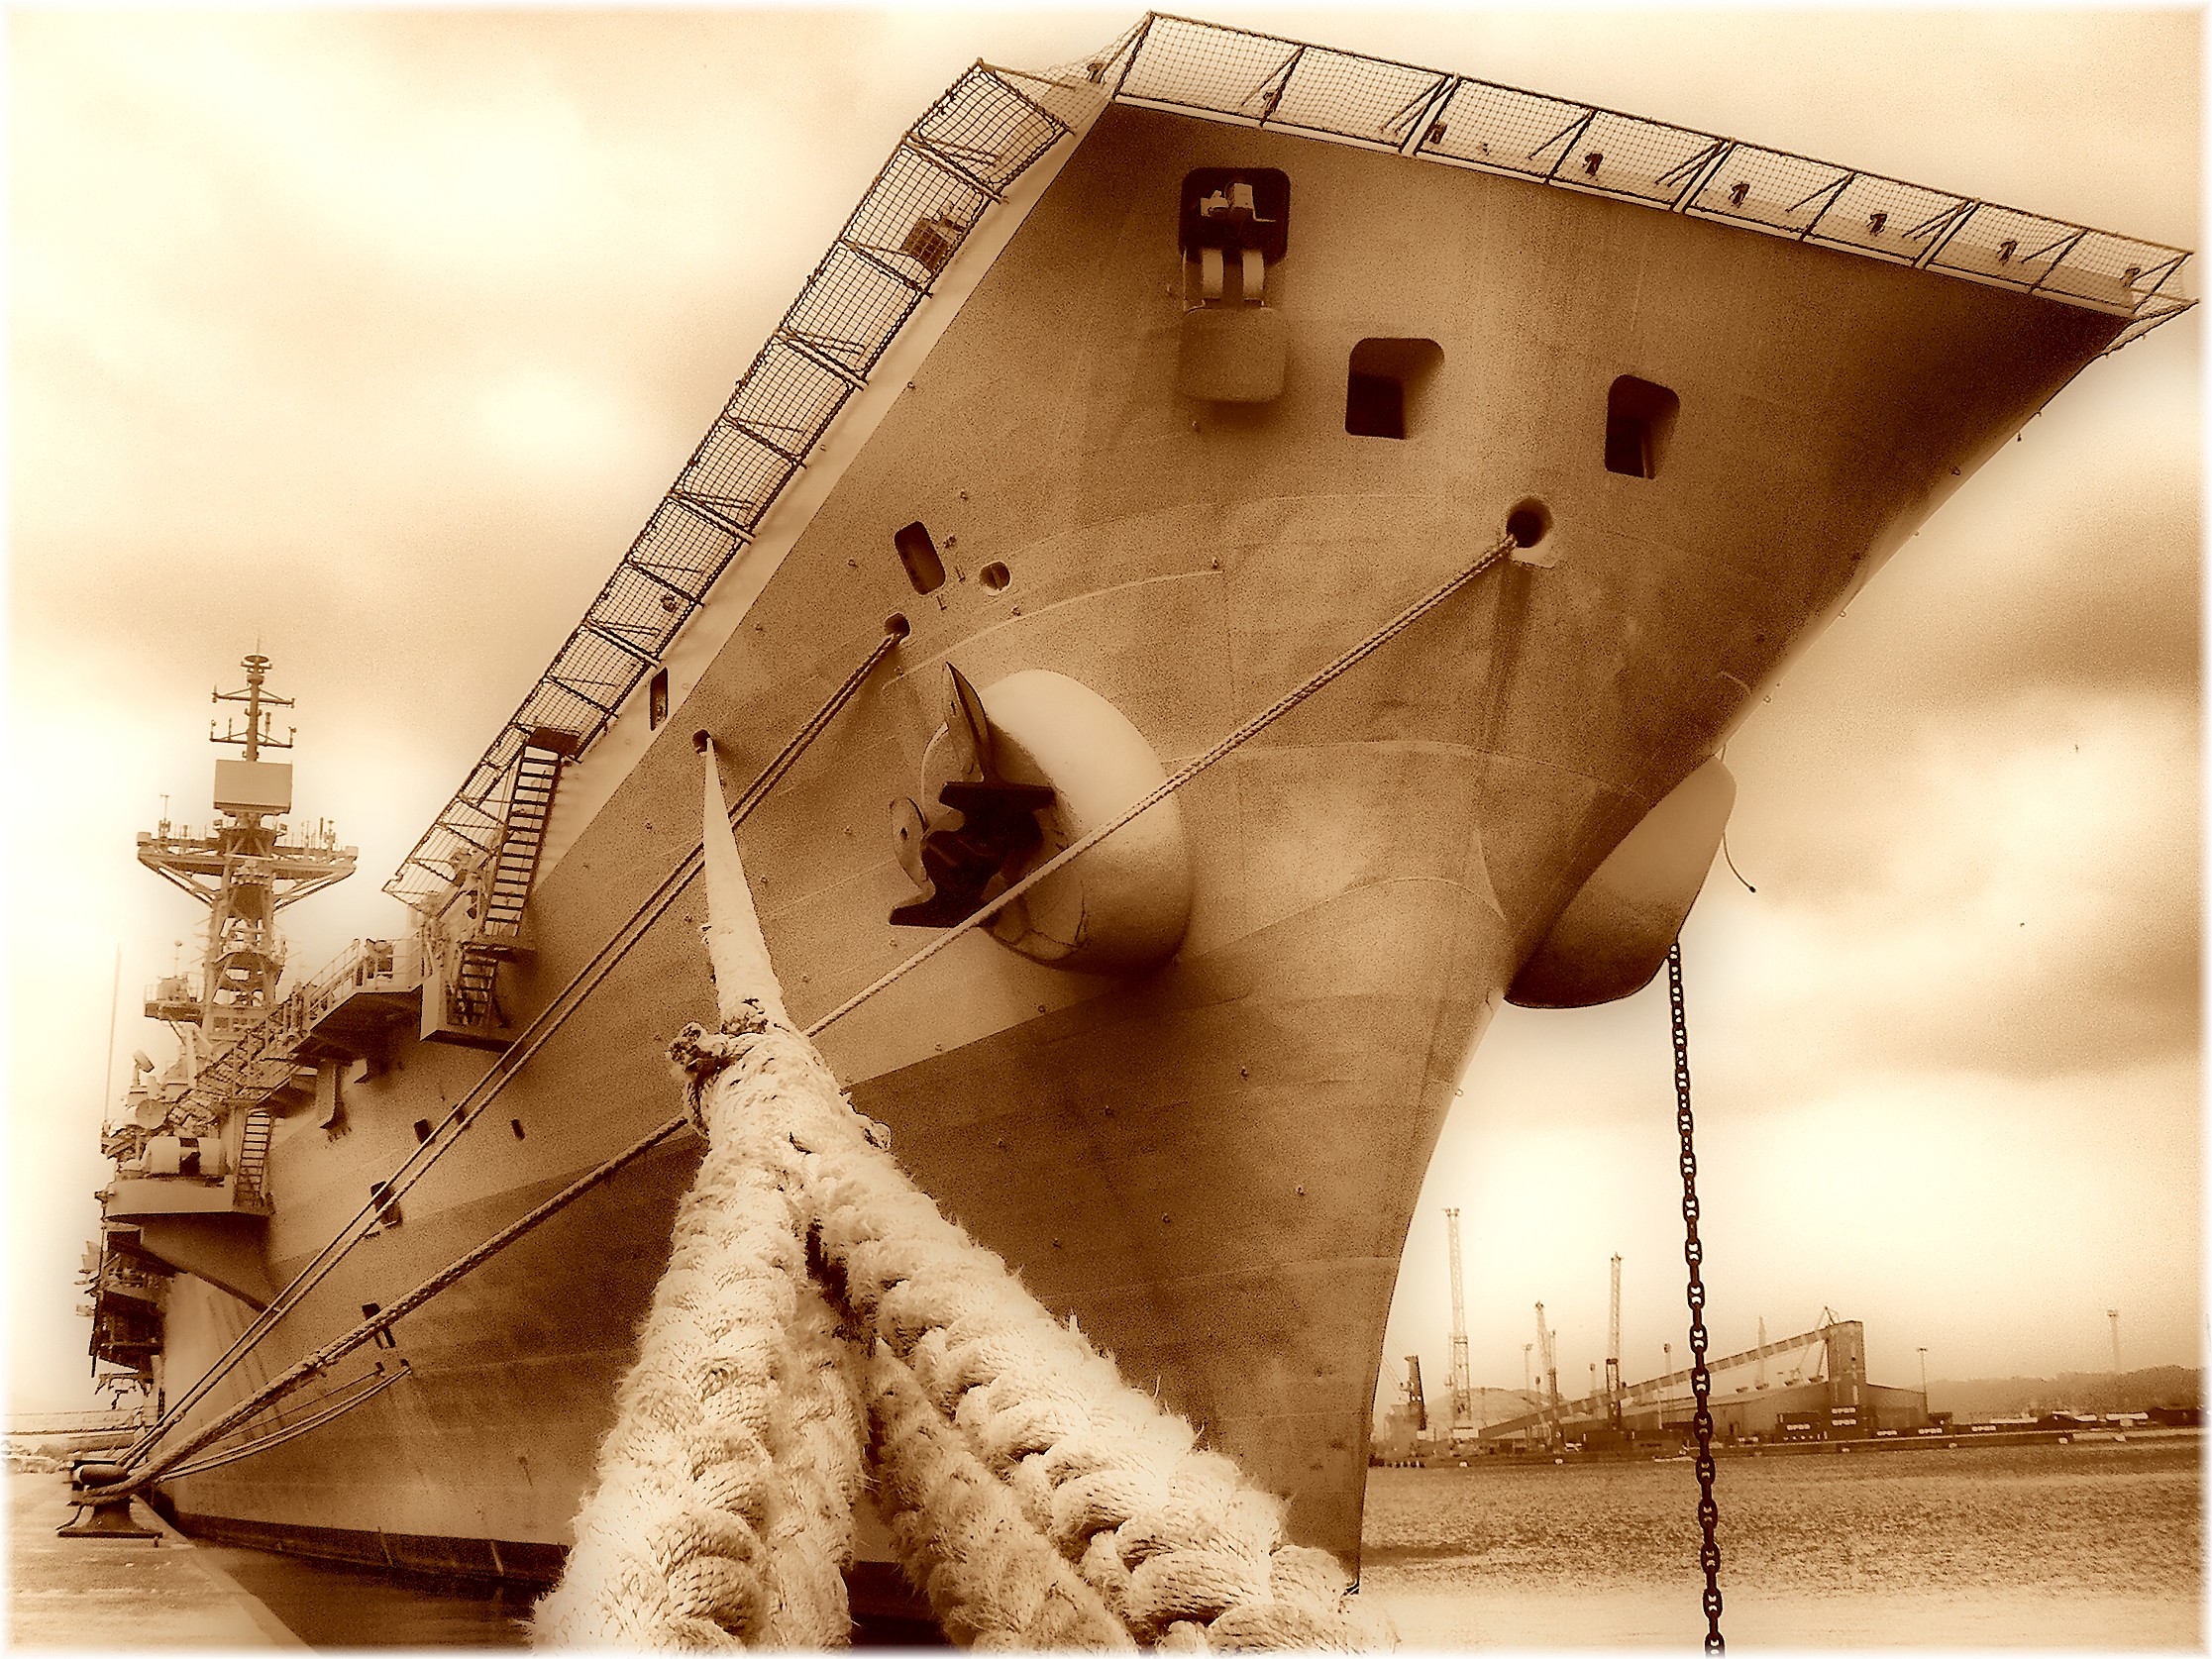
architecture, wood, photography, house, wall, color, art, temple, photograph, puerto, image, shape, porto, marineras, barcos, embarcacions, ancient history